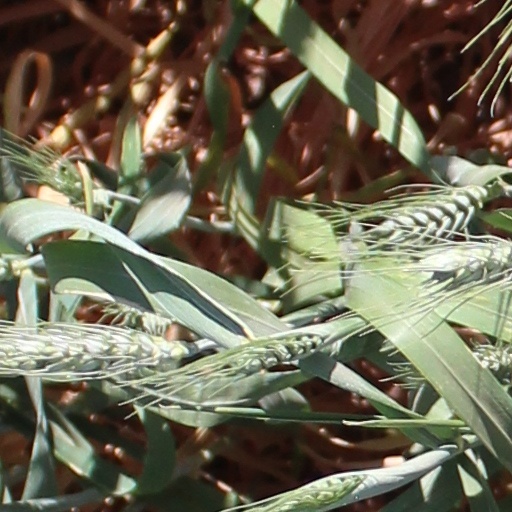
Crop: wheat